Prancing Horse

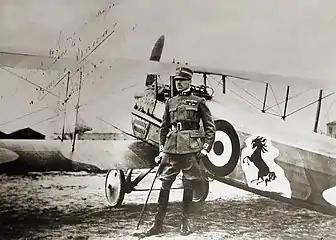
Francesco Baracca, originator of the Prancing Horse. His original design is displayed to his right, painted on the side of his SPAD S.XIII aeroplane.

After his death, Baracca was hailed as a war hero, and the Prancing Horse was used in material related to him. The Baracca family incorporated the symbol into their coat of arms, and one pamphlet from 1929 rendered it in a manner remarkably similar to Ferrari's later design, with a shield and an upturned tail. Eligio Gerosa, who would later redesign the horse for Ferrari, also made a rendition for a Baracca-related organisation.